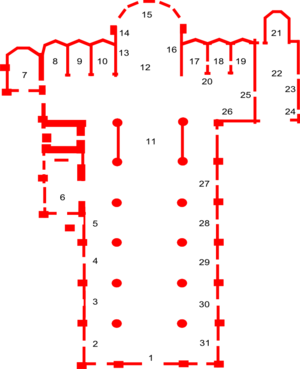
La basilique Santa Maria Gloriosa dei Frari, appelée communément I Frari, est une des principales églises de Venise. Elle est située sur le Campo dei Frari, dans le sestiere de San Polo. Dédiée à l'Assomption de Marie, elle a reçu le titre de basilique mineure.